Harewood Bridge

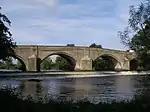
The bridge, in 2012

Harewood Bridge is a historic bridge across the River Wharfe, connecting North Yorkshire and West Yorkshire, in England.